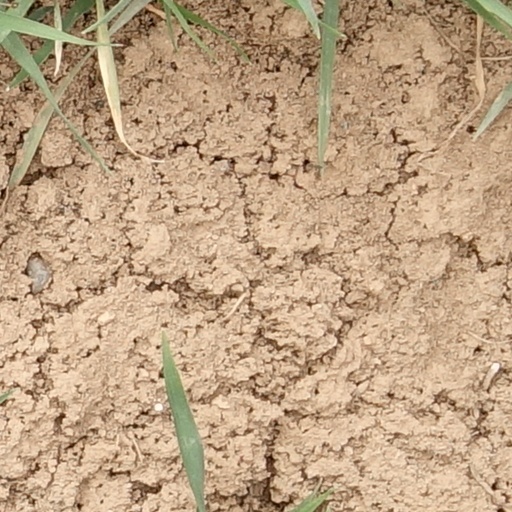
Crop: wheat